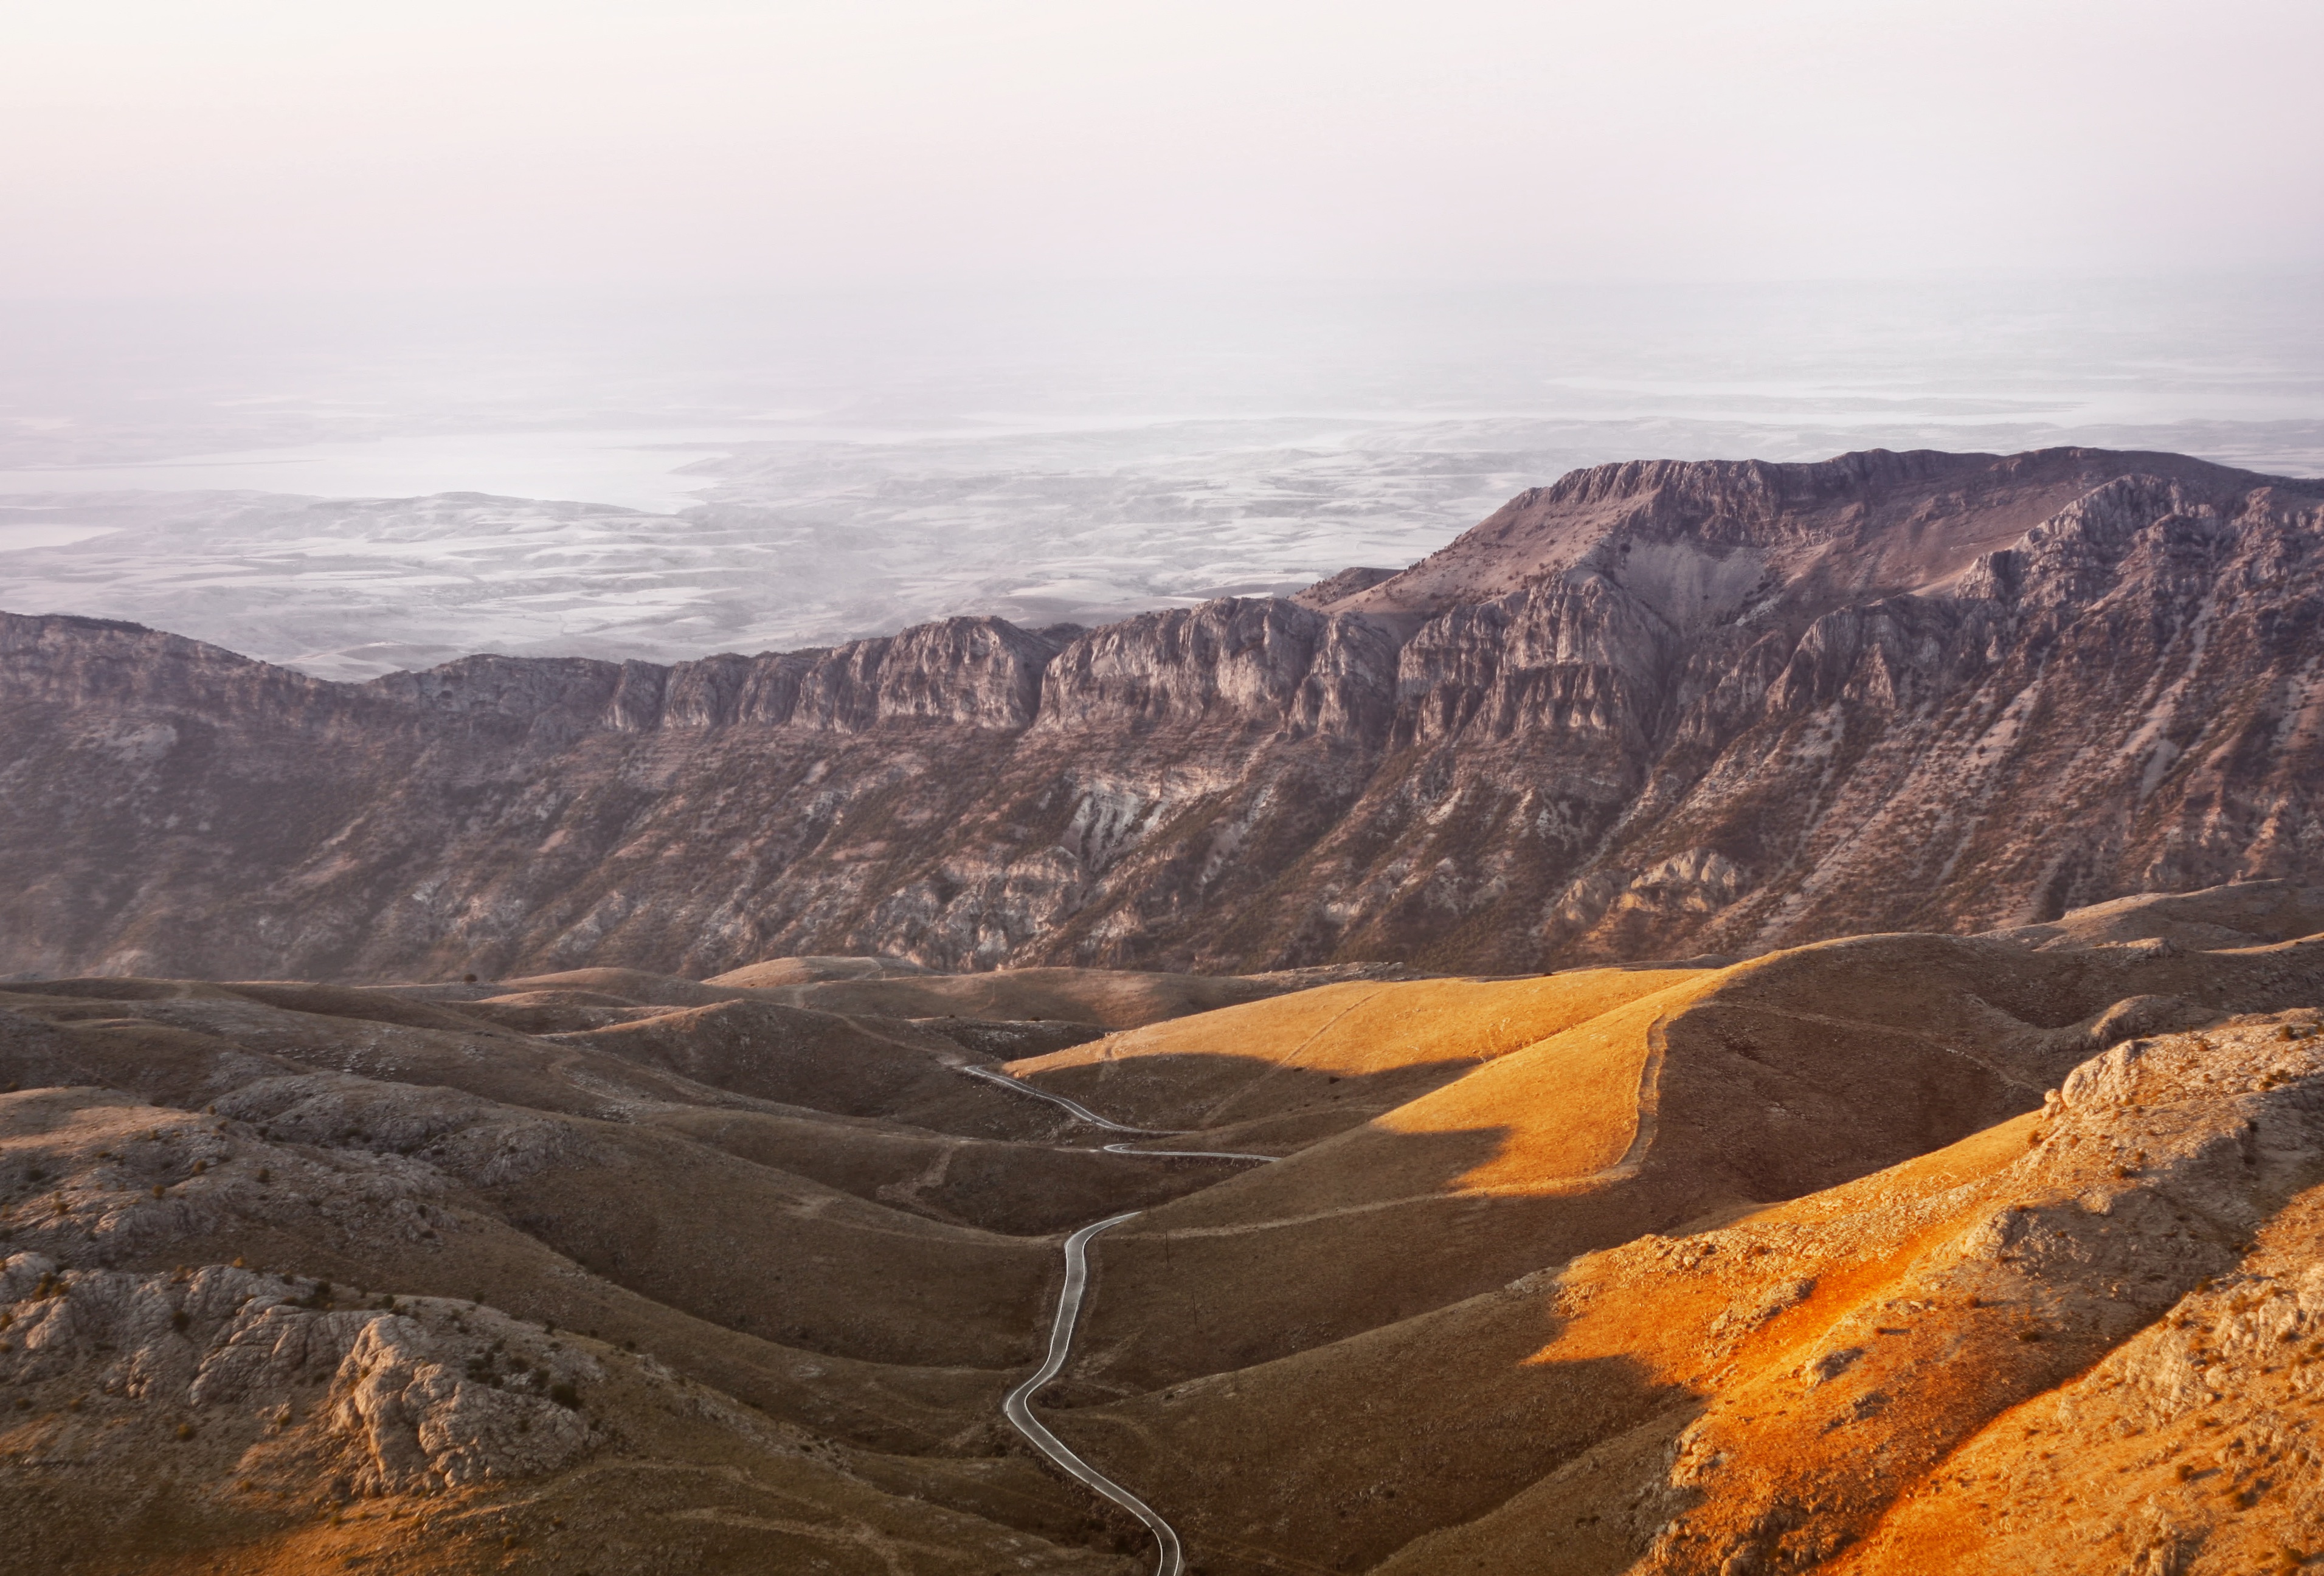
landscape, nature, rock, wilderness, mountain, road, valley, cliff, terrain, winding road, mountain ridge, geology, badlands, plateau, wadi, landform, geographical feature, mountainous landforms